Fava (Turkish dish)

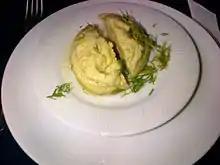

Fava, also known as "bakla ezmesi", is a traditional Turkish dish made of dried fava beans (broad beans, called "bakla" in Turkish), which are soaked and dehulled, leaving the deeper green split inner seeds. These are boiled, typically with onion, until very soft, mixed with salt, pepper, sugar, lemon juice and olive oil, and pureed. The resulting paste is chilled until it sets and can be cut into cubes. This dish is served cold, sprinkled with olive oil and chopped dill.